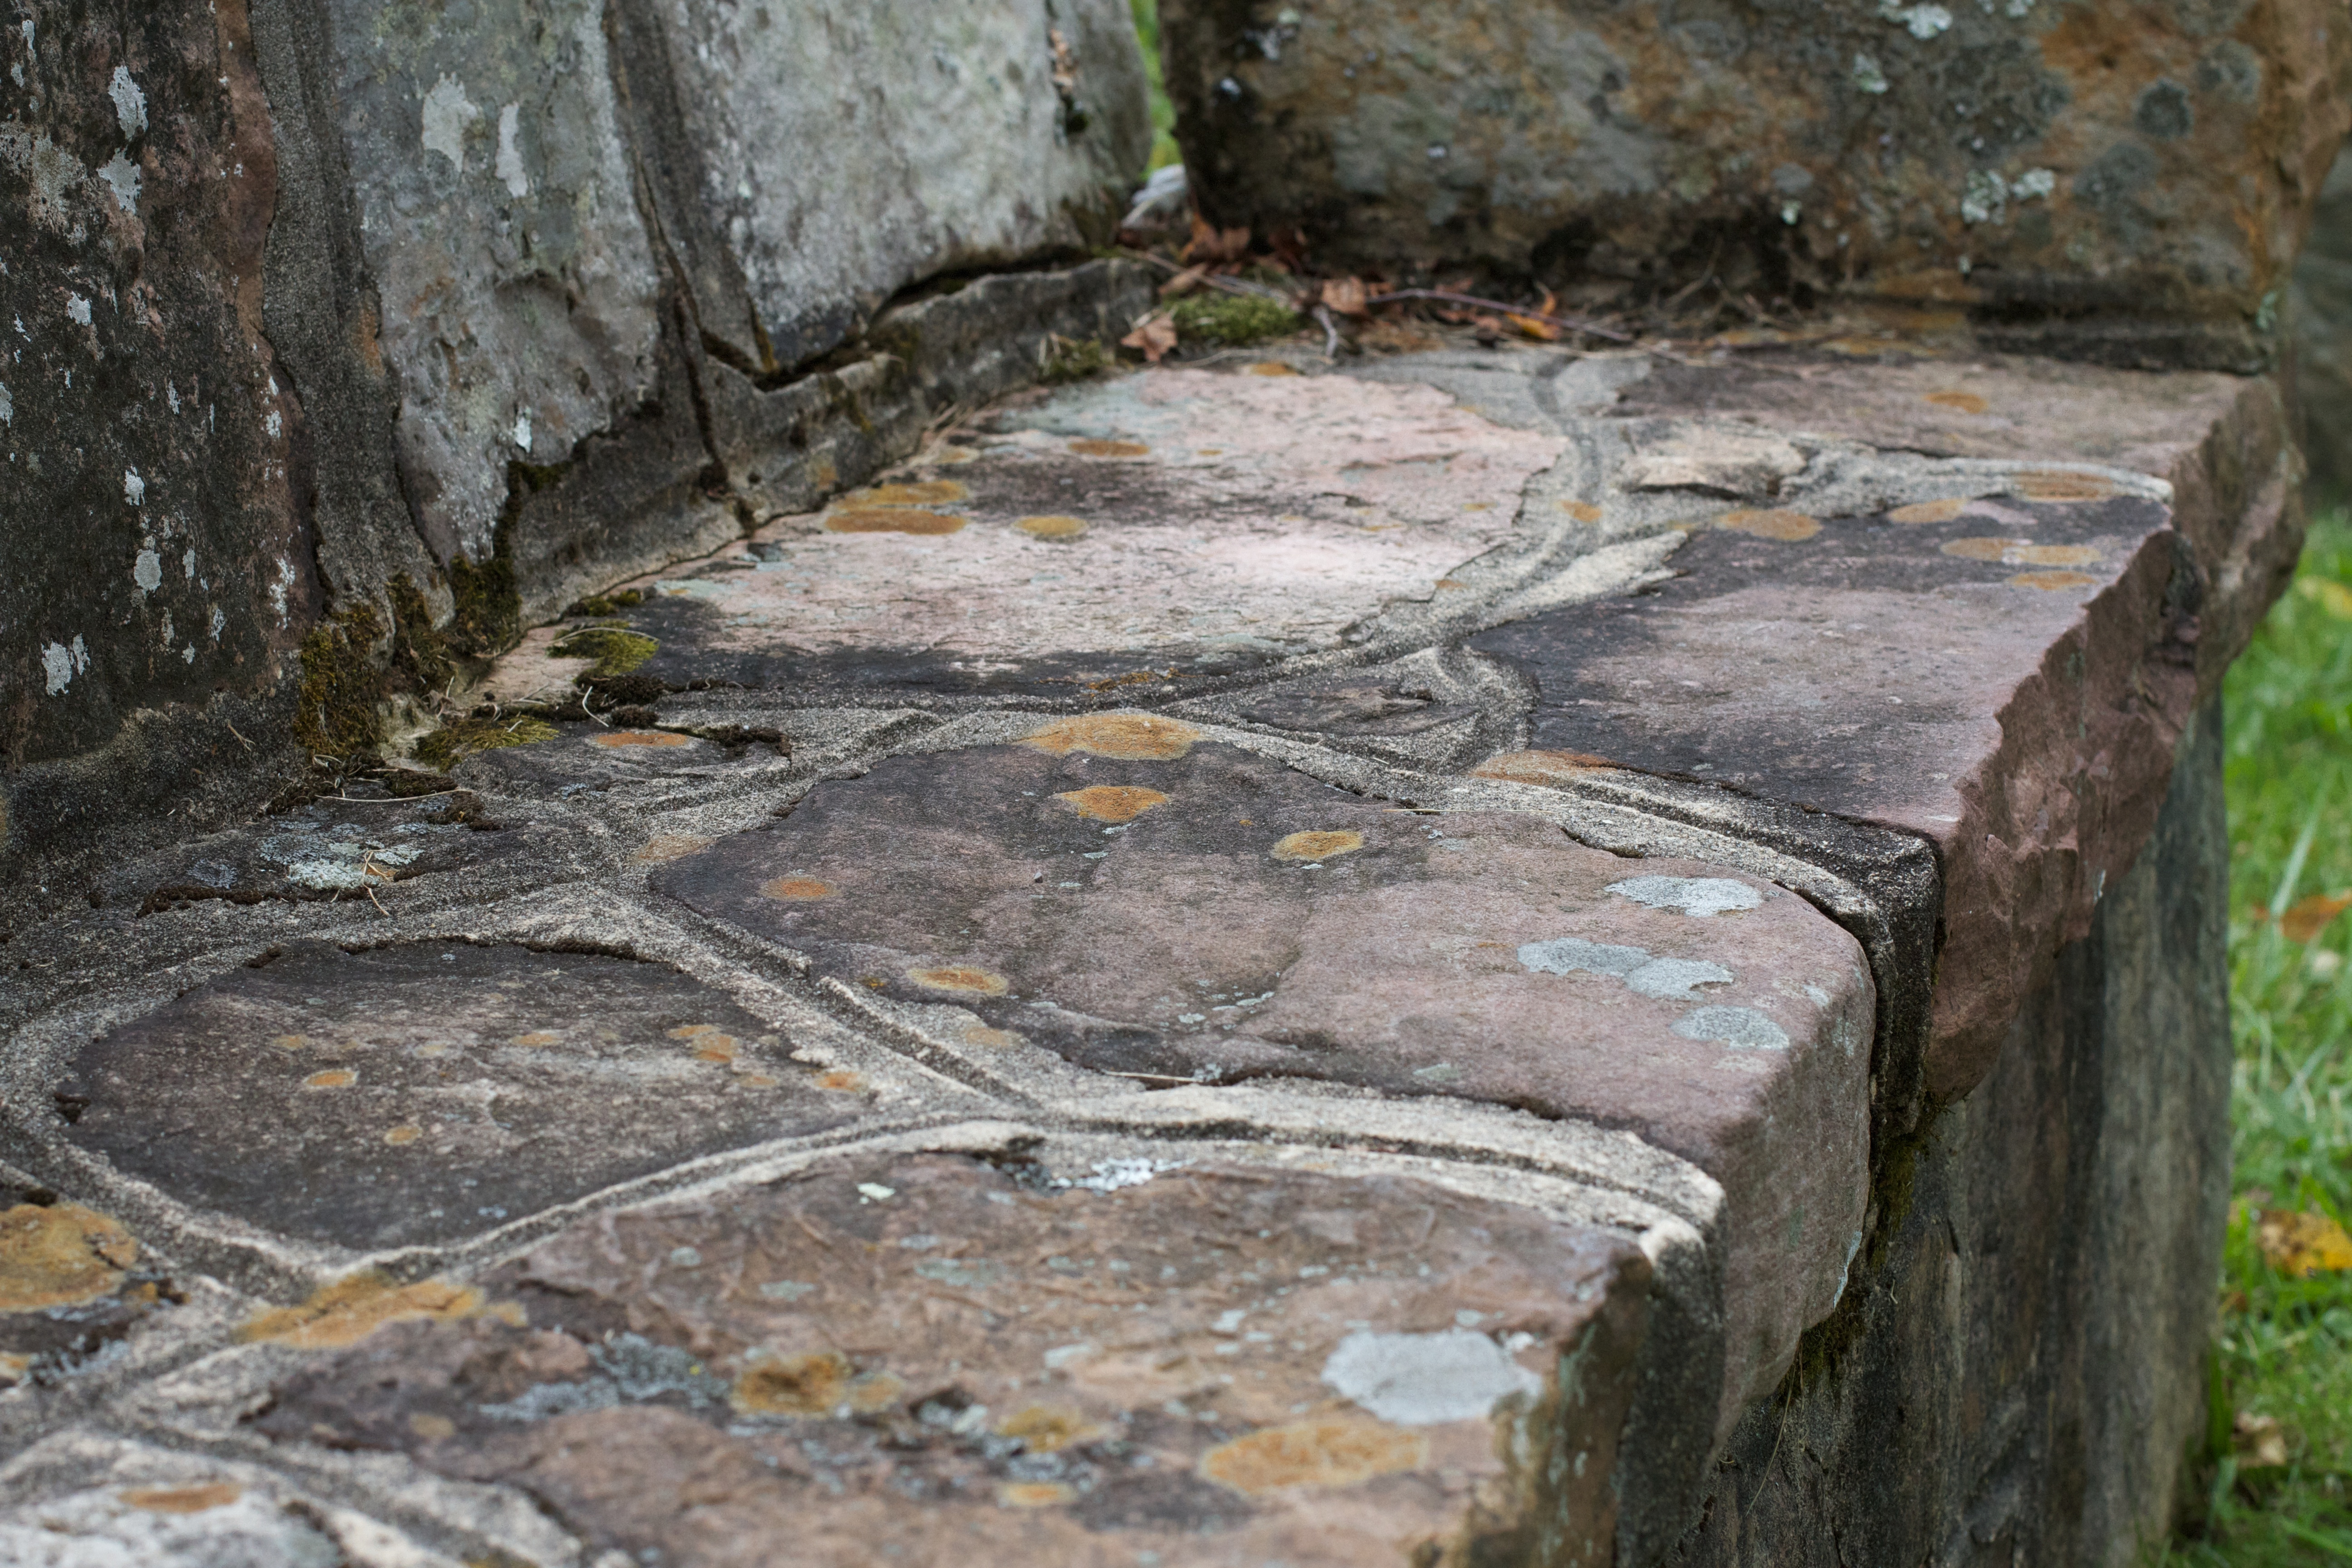
tree, rock, wood, trunk, wall, pond, stream, stone wall, material, geology, boulder, bedrock